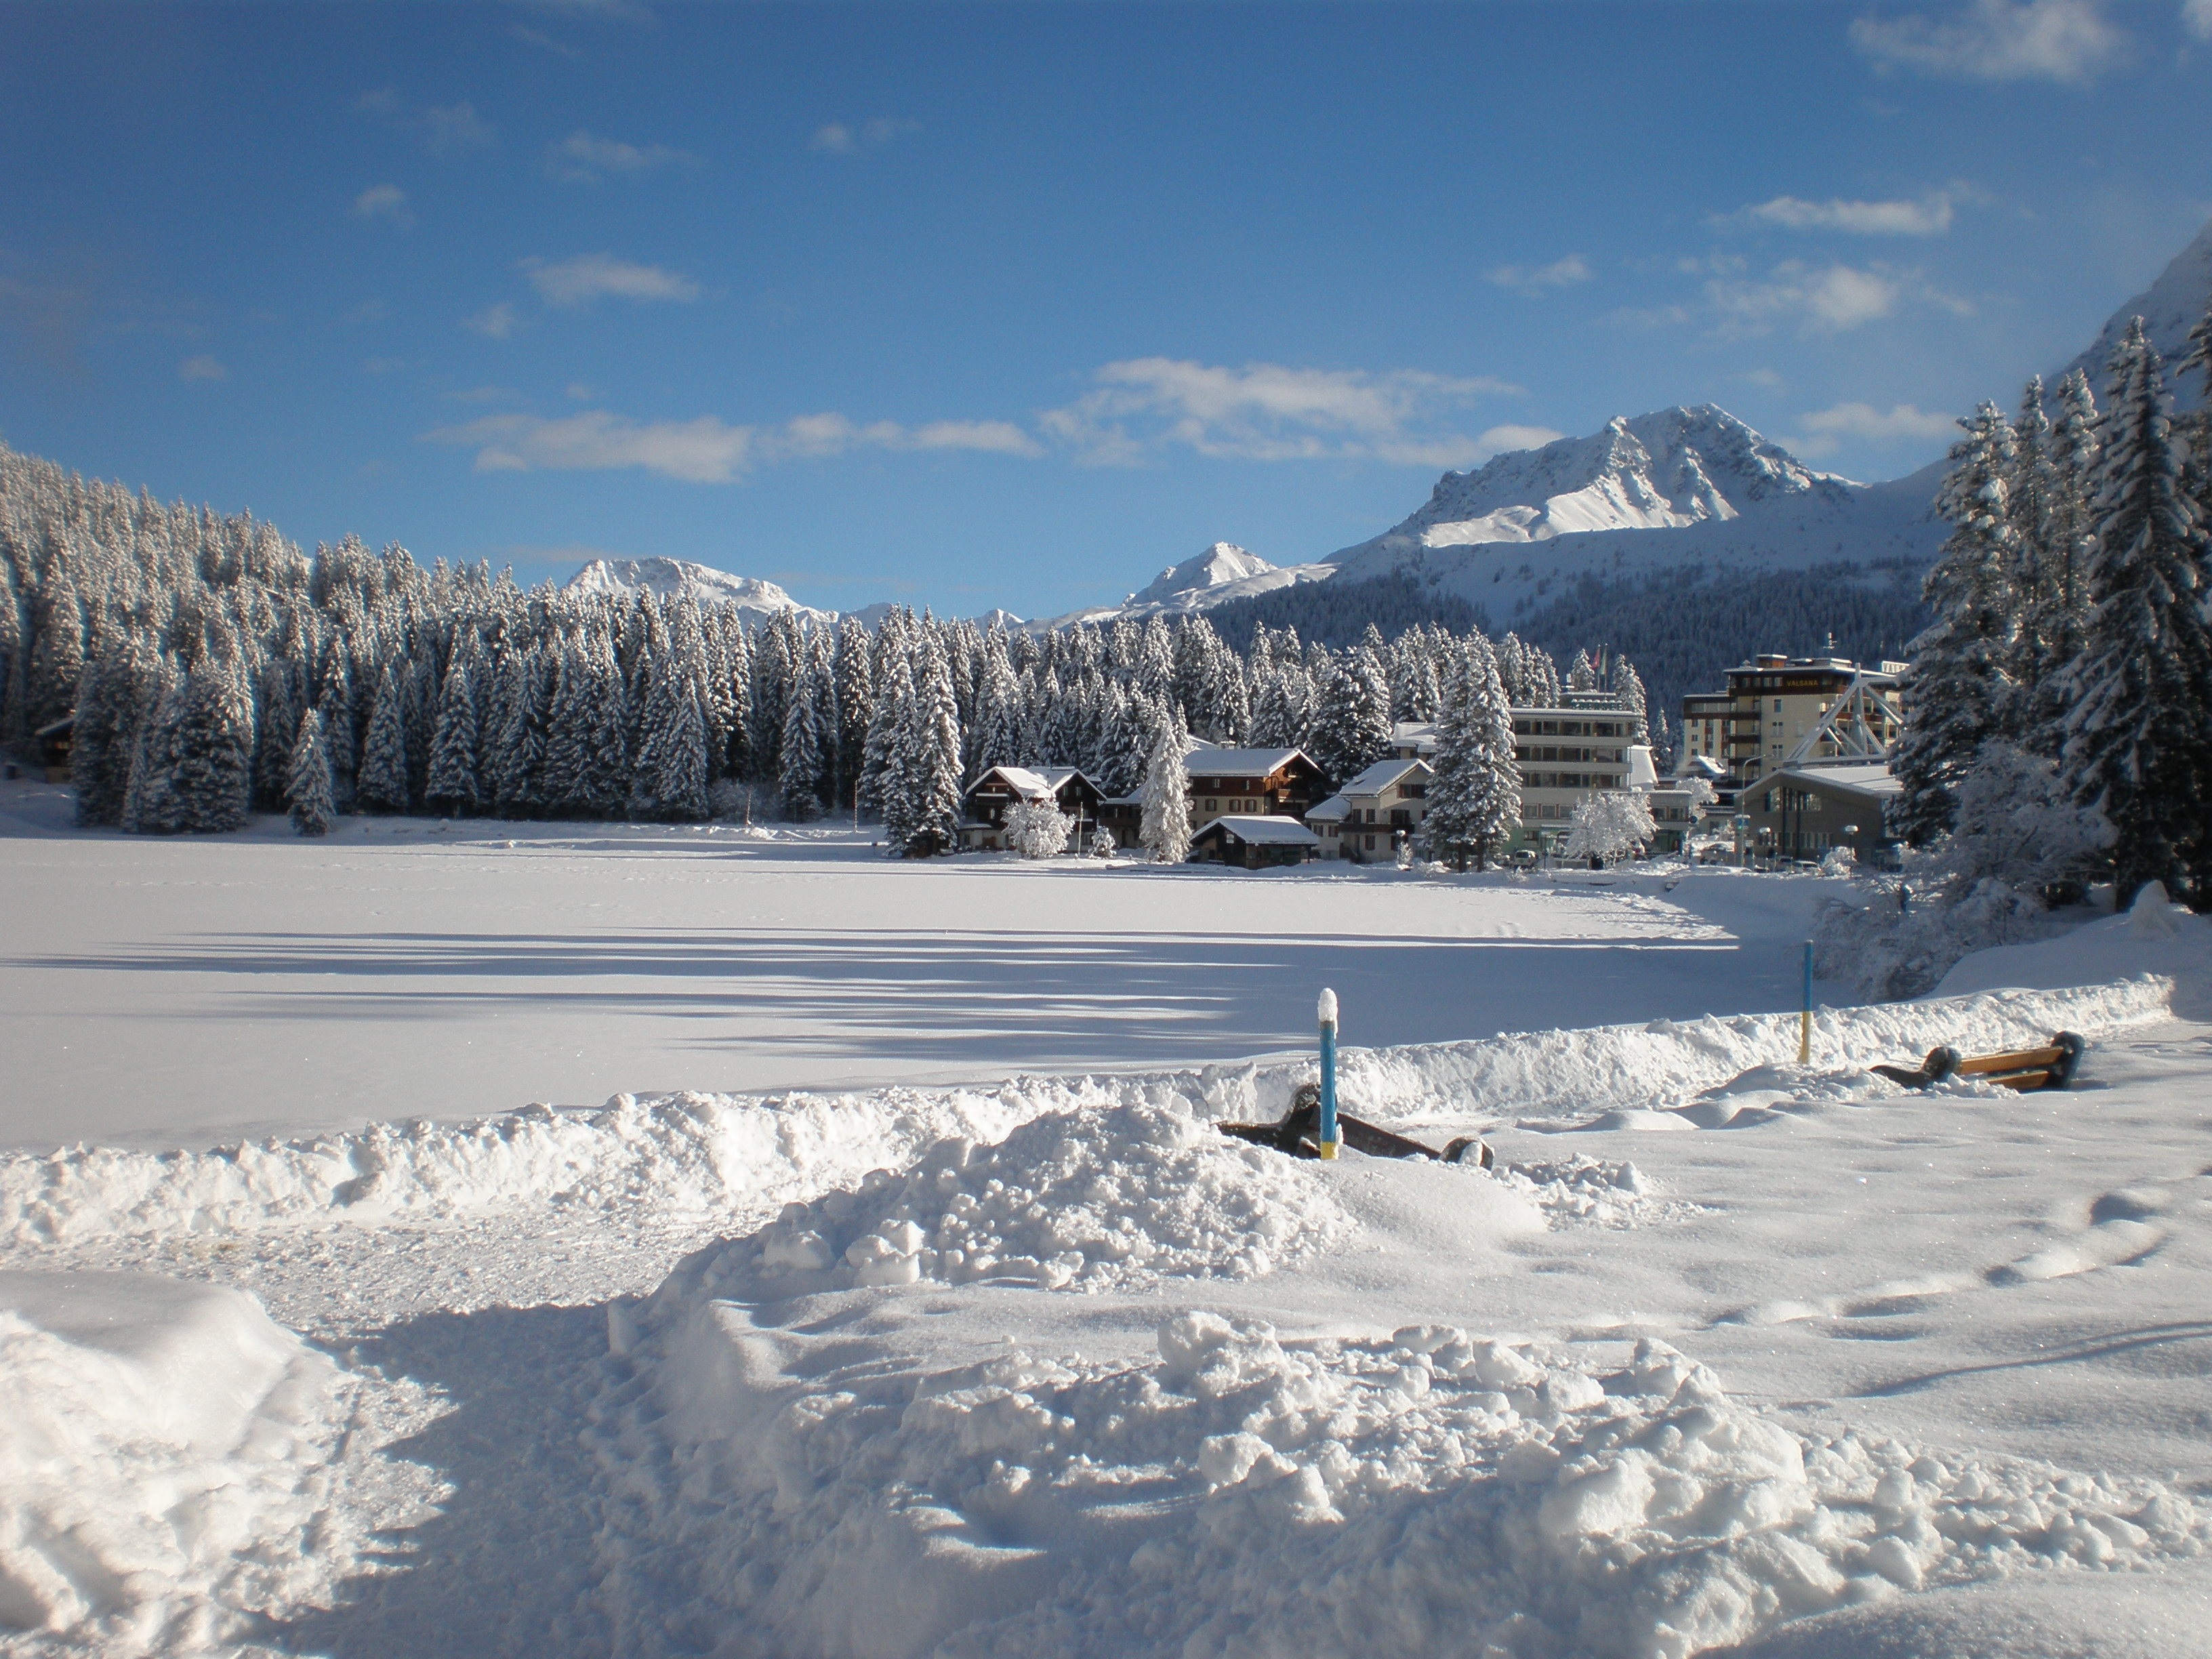
mountain, snow, winter, mountain range, vehicle, weather, season, winter sport, alps, switzerland, wintry, piste, freezing, arosa, mountainous landforms, geological phenomenon